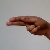
The image shows a hand gesture representing the letter 'H' in Indian Sign Language.